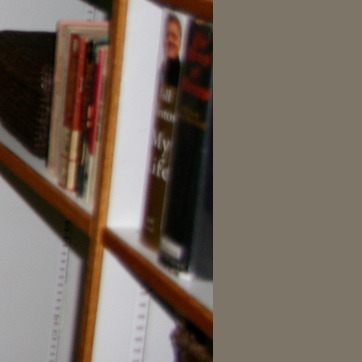
Material: paper